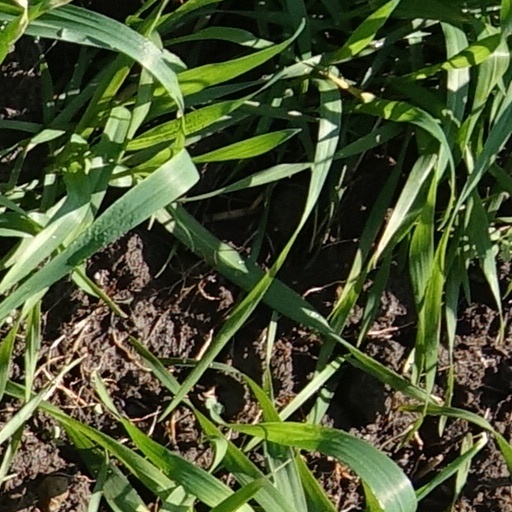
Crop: wheat